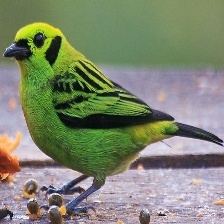
Species: EMERALD TANAGER
Scientific name: TANGARA FLORIDA